Telangana Rebellion

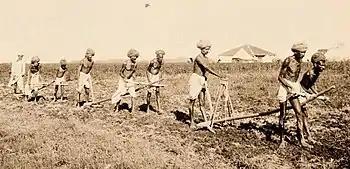

Situated on the Deccan Plateau in southern India, Hyderabad was a princely state of the British Raj, the second largest and most populous among them. The state had a patrimonial system with the Nizam of Hyderabad as the ruler and the British maintaining complete authority over it. Multiethnic in composition, its 17 districts were divided across three linguistic regions: